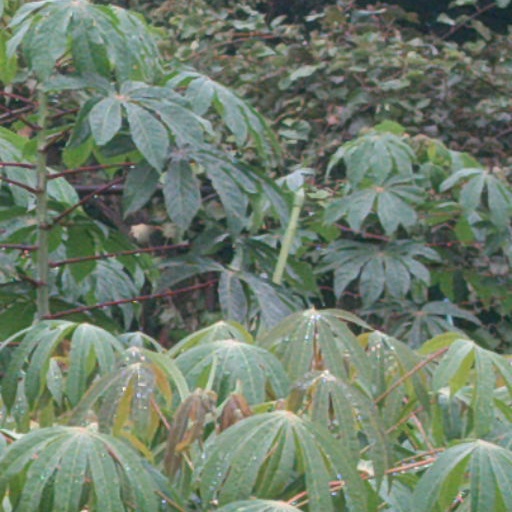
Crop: cassava